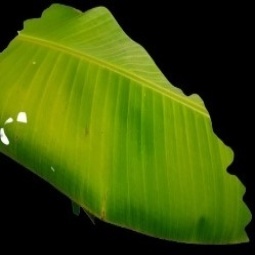
Label: Sulphur